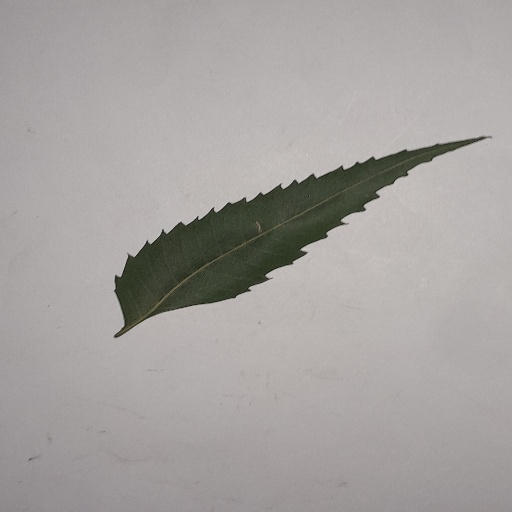
Species: Neem
Leaf condition: Healthy Leaf